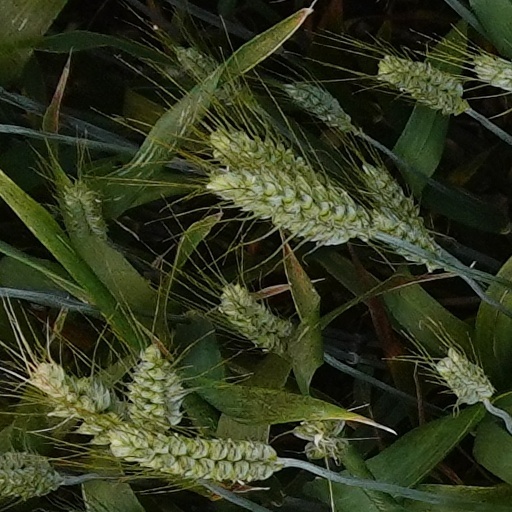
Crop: wheat